Philippine Marine Corps

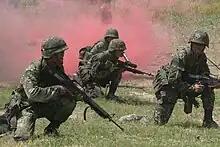
Philippine Marines 8th Marine Battalion Landing Team, push forward after splashing ashore in an amphibious assault vehicle during an amphibious assault training exercise

The Philippine Marine Corps has four Marine Brigades, each of which are primarily responsible for various operations and doctrines relating to intelligence gathering, reconnaissance, and amphibious and coastal patrol missions for both coastal and inter-island operations.